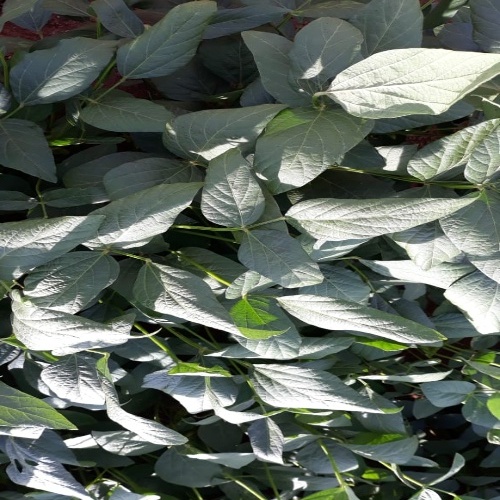
Label: Healthy